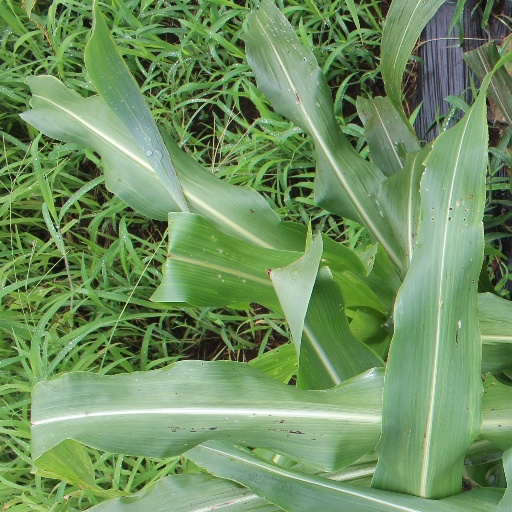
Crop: sorghum